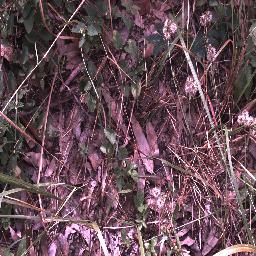
Label: negative